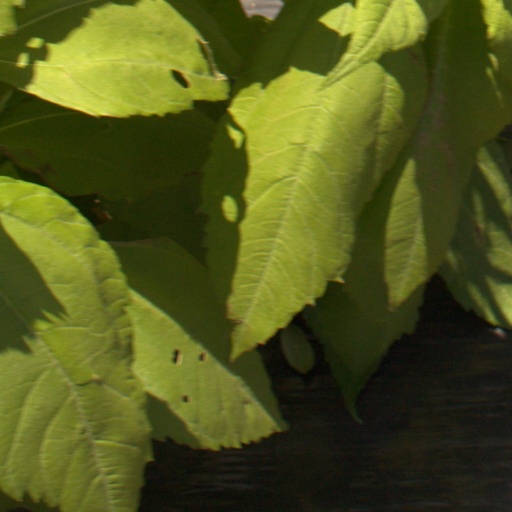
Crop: Jerusalem artichoke